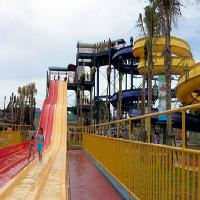
Weather: cloudy or overcast